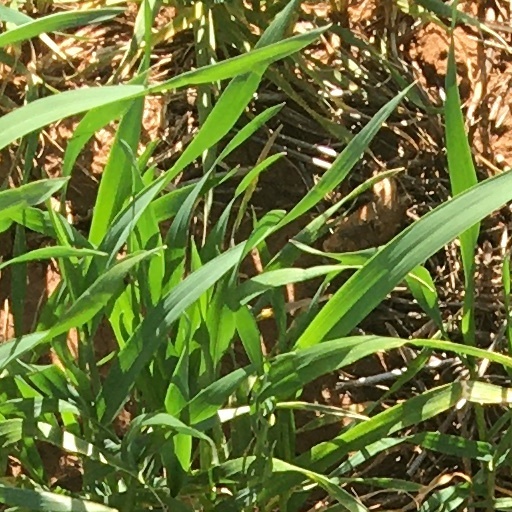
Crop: wheat